Braeswood Place, Houston

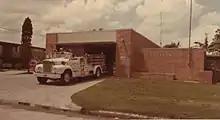
Fire Station 37, 1976

On September 19, 1988, a group of robbers murdered 66-year-old Gloria Pastor in her Braeswood Place house. Police traced the first suspect to an apartment in the Link Valley area, less than away. The apartments were nicknamed "Death Valley" due to drug-related crime. The Pastor murder led to members of the Braeswood Place community and other nearby communities into putting pressure on the city government, asking for a cleanup of the Link Valley area. As a result, police evicted criminal elements from Link Valley in a 1989 raid.